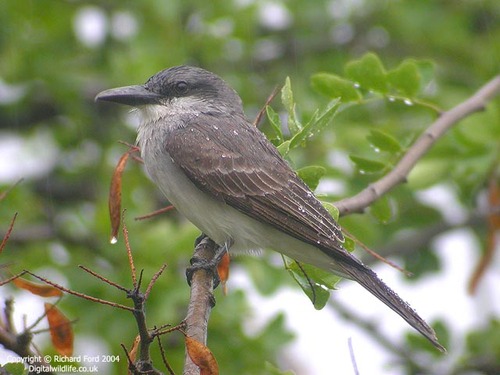
this bird has a grey crown and body with a very short wide throat area and darkpointed bill.
this bird has a very large, curved, black bill, a white throat and belly, and a black crown.
this gray and brown bird has an oversized, black, dagger-shaped bill.
this small bird has a slightly downward curving dark brown bill, with a white throat and dark brown crown.
this bird has black feet and a large bill.
this bird is brown with white and has a long, pointy beak.
this bird is white and brown in color, with a long black beak.
this bird is white and brown in color, with a large black beak.
thisis a gray bird with a light gray throat, breast, belly and abdomen and a somewhat large dark gray beak.
this bird has a black beck and head with chest being of white and back feathers being black, gray mixed with white.
Species: Gray Kingbird